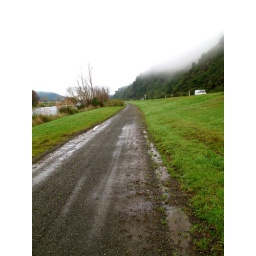
I chose the gravel road over the tar seal of the main highway - homeward bound.